Russian Revolution

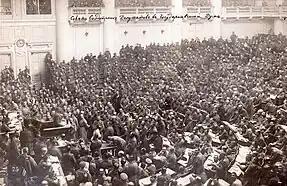
The Petrograd Soviet Assembly meeting in 1917

Many sections of the country had reason to be dissatisfied with the existing autocracy. Nicholas II was a deeply conservative ruler and maintained a strict authoritarian system. Individuals and society in general were expected to show self-restraint, devotion to community, deference to the social hierarchy and a sense of duty to the country. Religious faith helped bind all of these tenets together as a source of comfort and reassurance in the face of difficult conditions and as a means of political authority exercised through the clergy. Perhaps more than any other modern monarch, Nicholas II attached his fate and the future of his dynasty to the notion of the ruler as a saintly and infallible father to his people.